Kasugayama Station

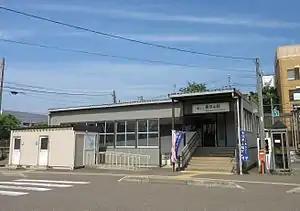
Kasugayama Station in March 2015

is a railway station on the Echigo Tokimeki Railway Myōkō Haneuma Line in the city of Jōetsu, Niigata, Japan operated by the third-sector operator Echigo Tokimeki Railway.